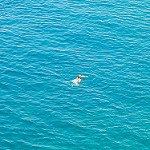
Label: sea